Cox (surname)

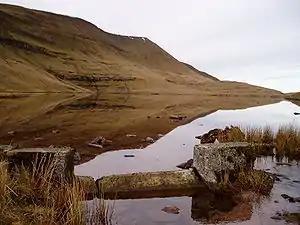
The hills found in Carmarthenshire, Wales, where Cox may have been a topographic name for a man "from the red hills".

The surname Cox is of English or Welsh origin, and may have originated independently in several places in Great Britain, with the variations arriving at a standard spelling only later. There are also two native Scottish & Irish surnames which were anglicised into Cox.